Geometrography

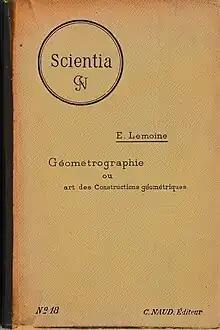
Cover of Lemoine's "Géométrographie"

In the mathematical field of geometry, geometrography is the study of geometrical constructions. The concepts and methods of geometrography were first expounded by Émile Lemoine (1840–1912), a French civil engineer and a mathematician, in a meeting of the French Association for the Advancement of the Sciences held at Oran in 1888.